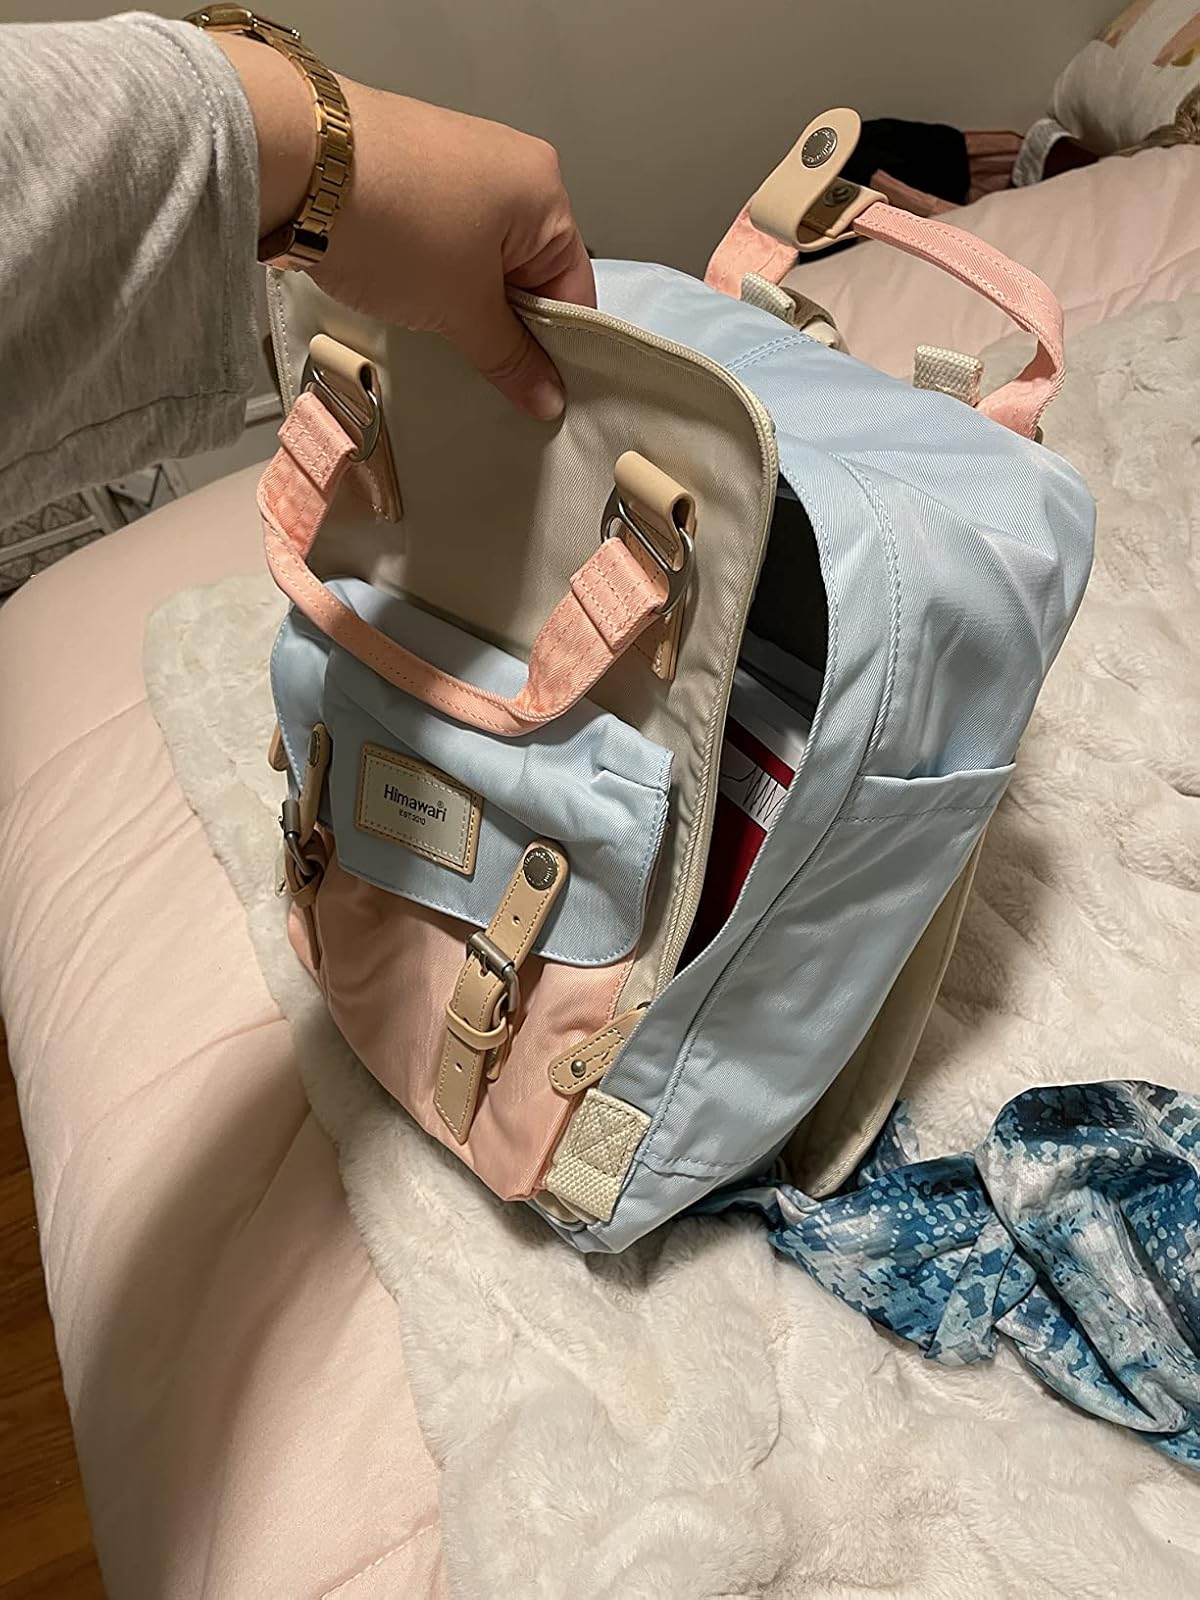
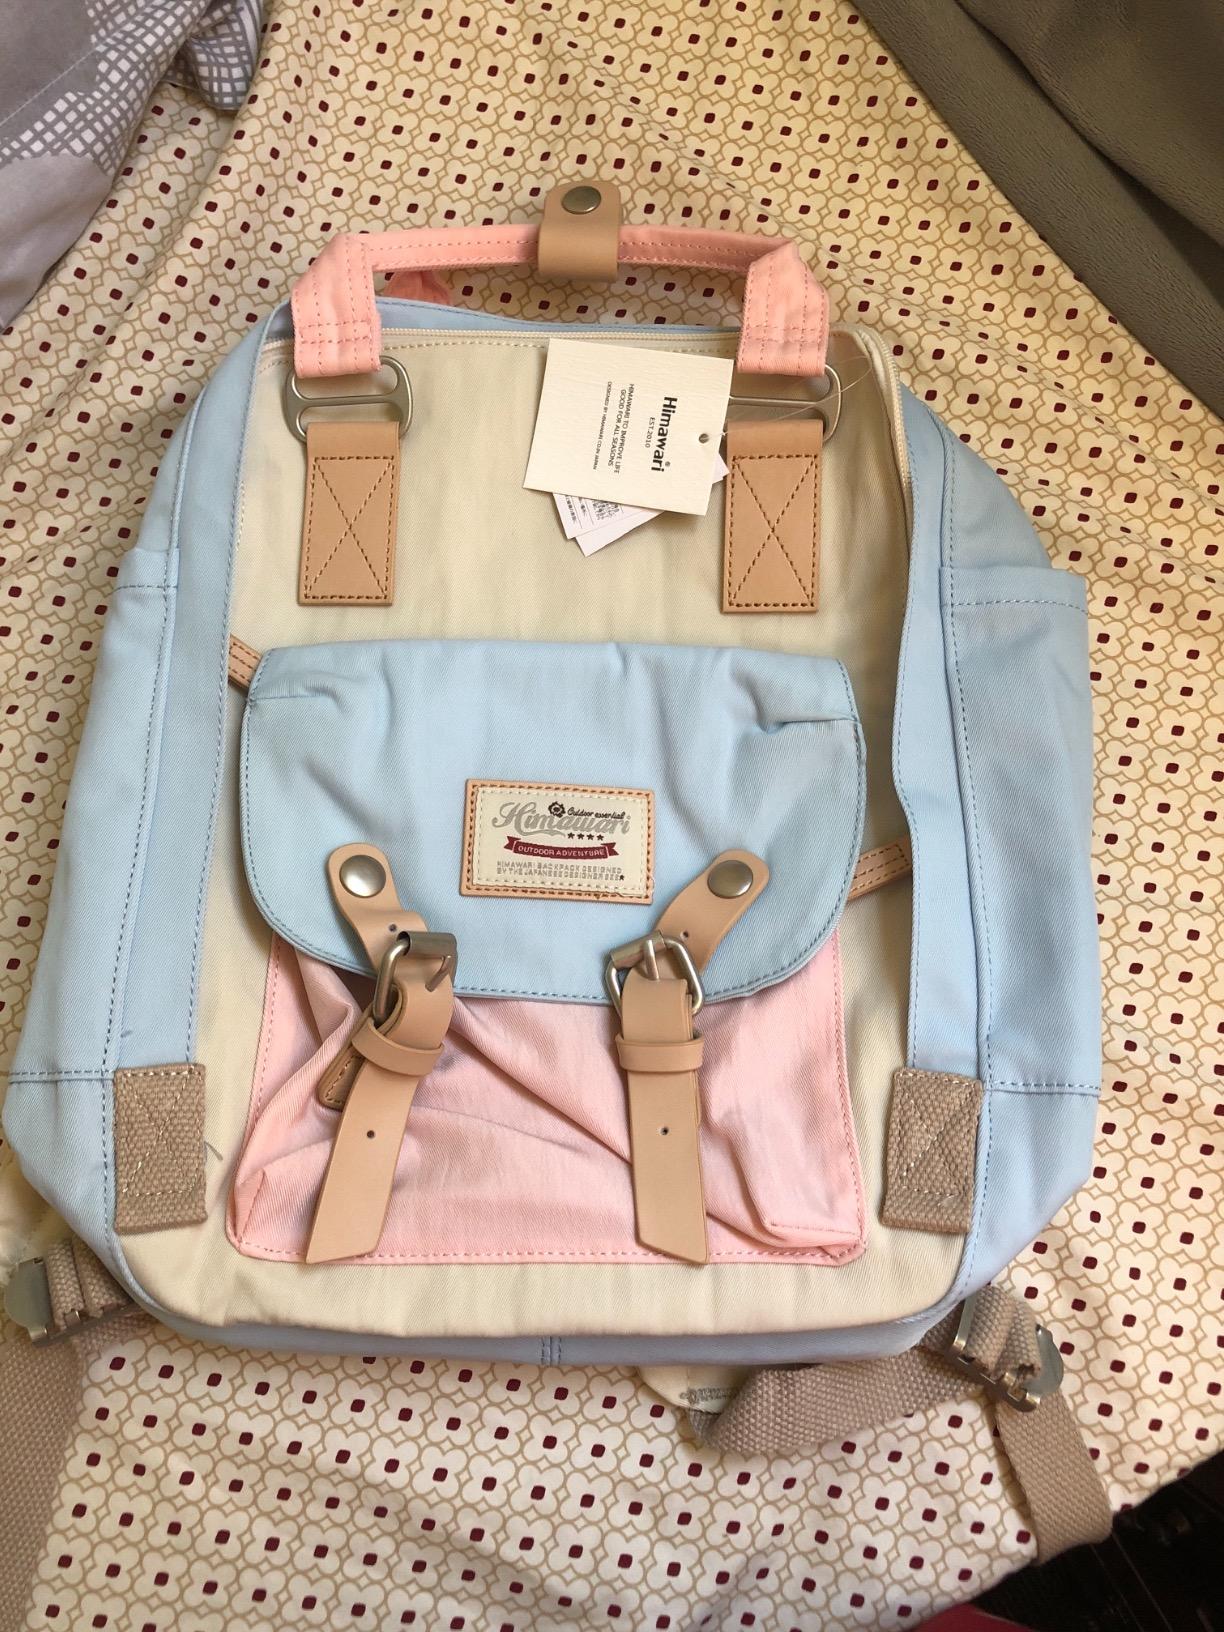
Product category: bag
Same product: yes